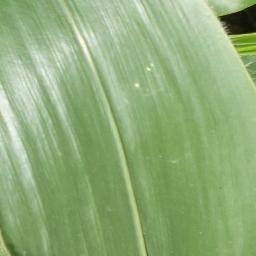
Label: Corn_(Maize)___Healthy